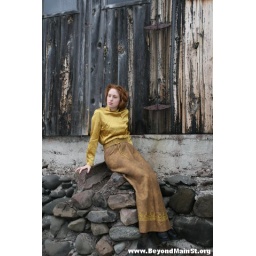
A shot of my wife posing by a distressed boat house on the Superior shoreline.